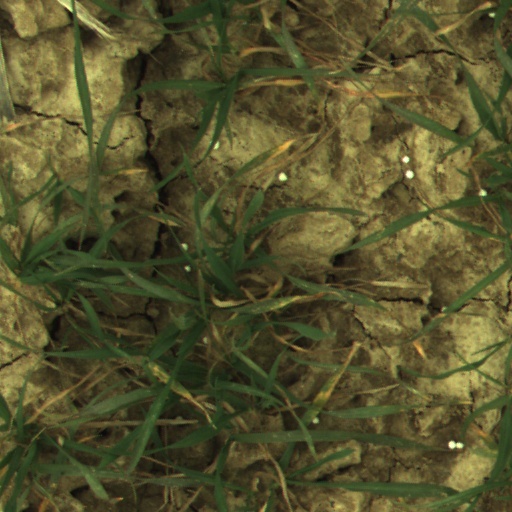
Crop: wheat